History of education in England

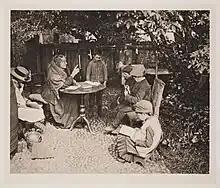
A late 19th century dame school class in East Anglia, England

Widows typically taught the three Rs (reading, writing and 'rithmetic) in dame schools, charity schools, or informal village schools. Dame schools were small operations for local children age two to five held in a neighbourhood house. They emerged in Britain and its colonies during the early modern period. These schools were taught by a “school dame,” an elderly local woman who would care for and teach ABCs in her home for a small fee. She was probably a widow, usually with cramped facilities.